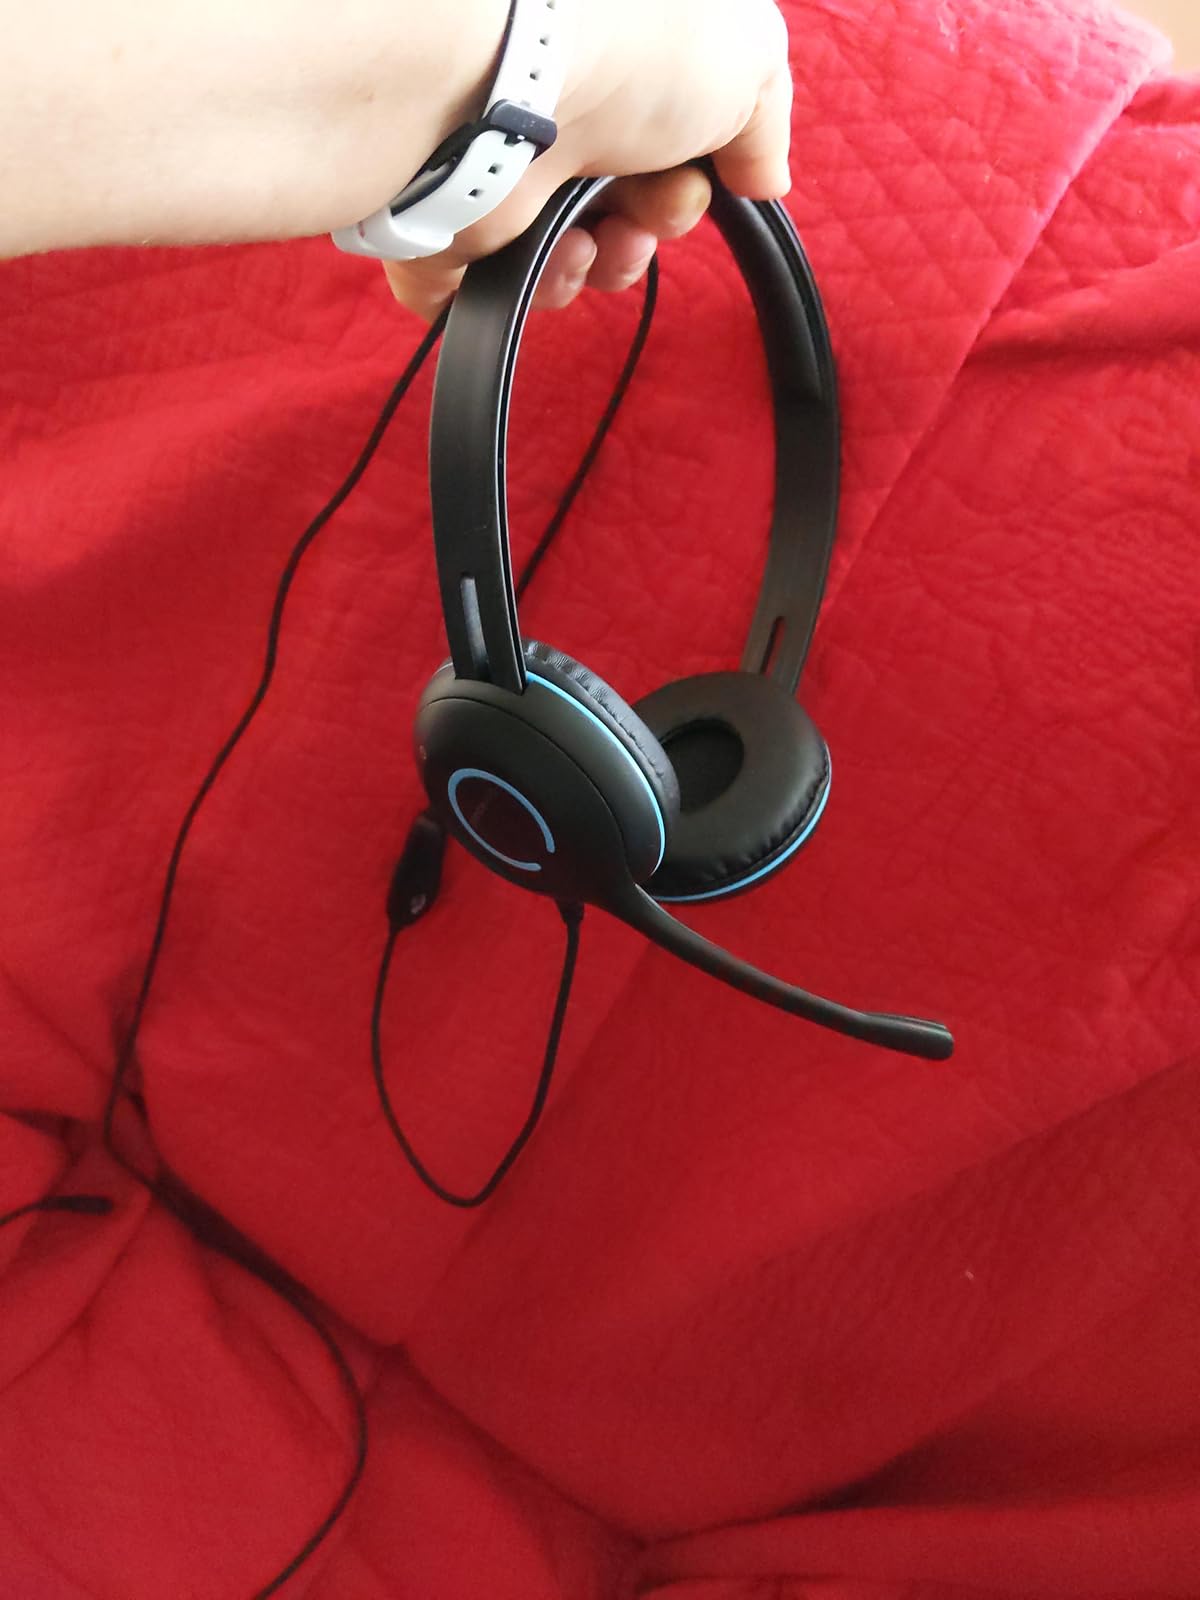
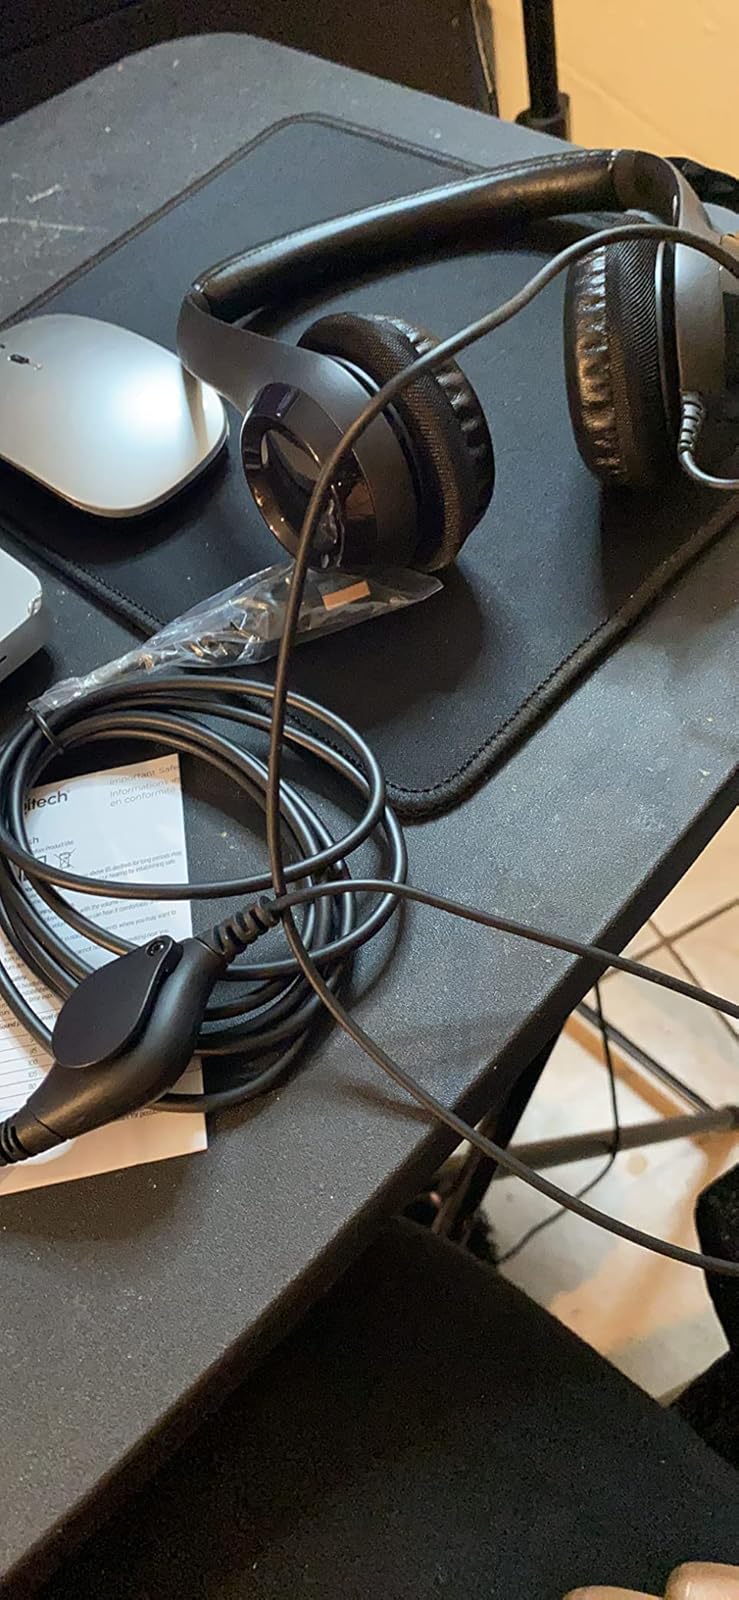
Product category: headphones
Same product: no